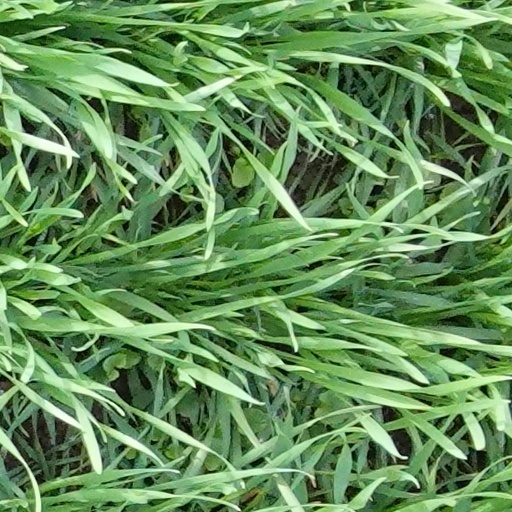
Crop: wheat